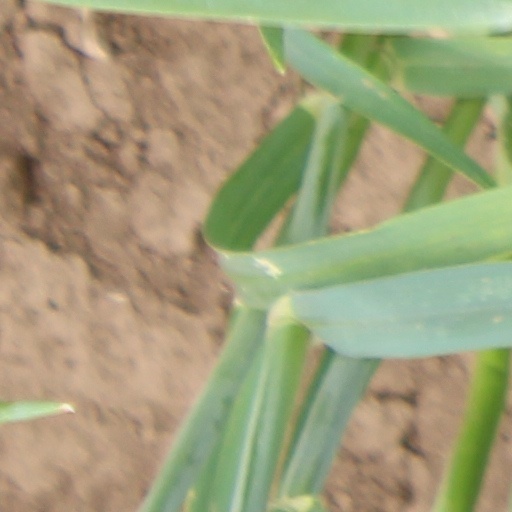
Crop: wheat